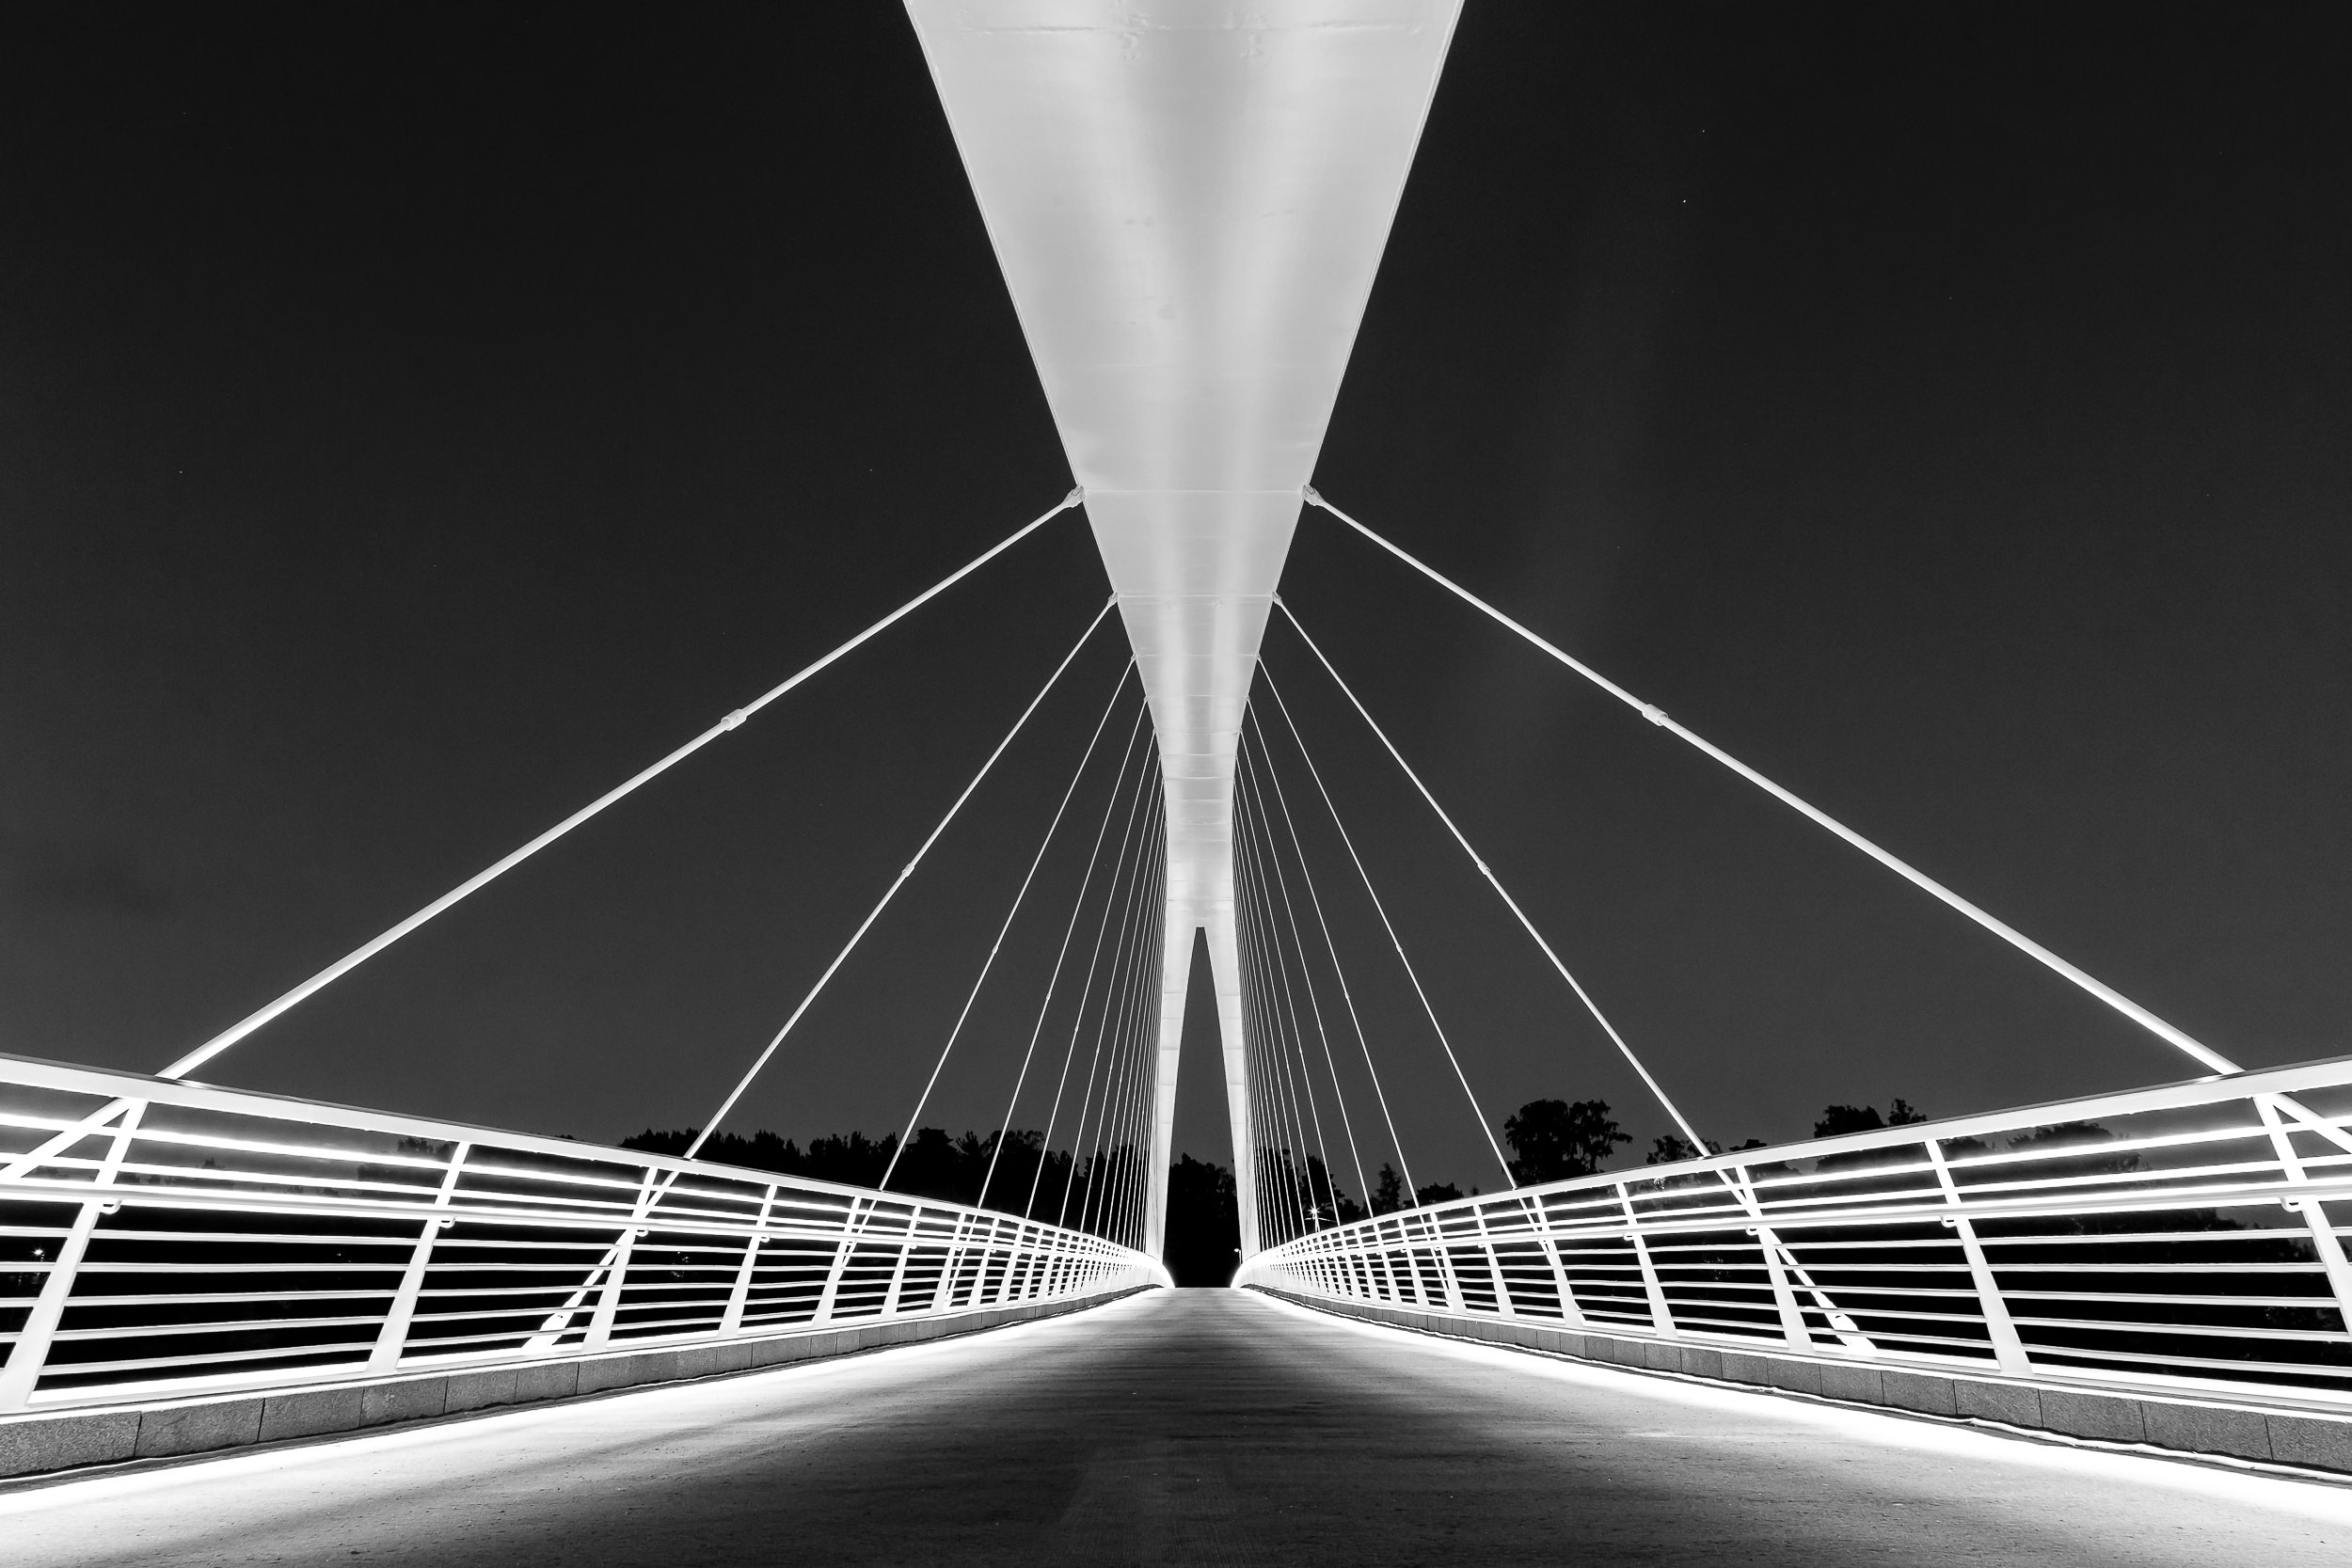
black and white, architecture, bridge, perspective, line, monochrome, symmetry, shape, cable stayed bridge, monochrome photography